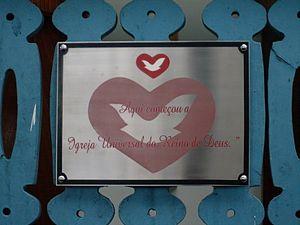
L’Église universelle du royaume de Dieu aussi appelé Centre d'Accueil Universel ou Centre d'aide spirituelle est une dénomination chrétienne évangélique charismatique. Son siège est basé à São Paulo, au Brésil. Son dirigeant est Edir Macedo Bezerra.